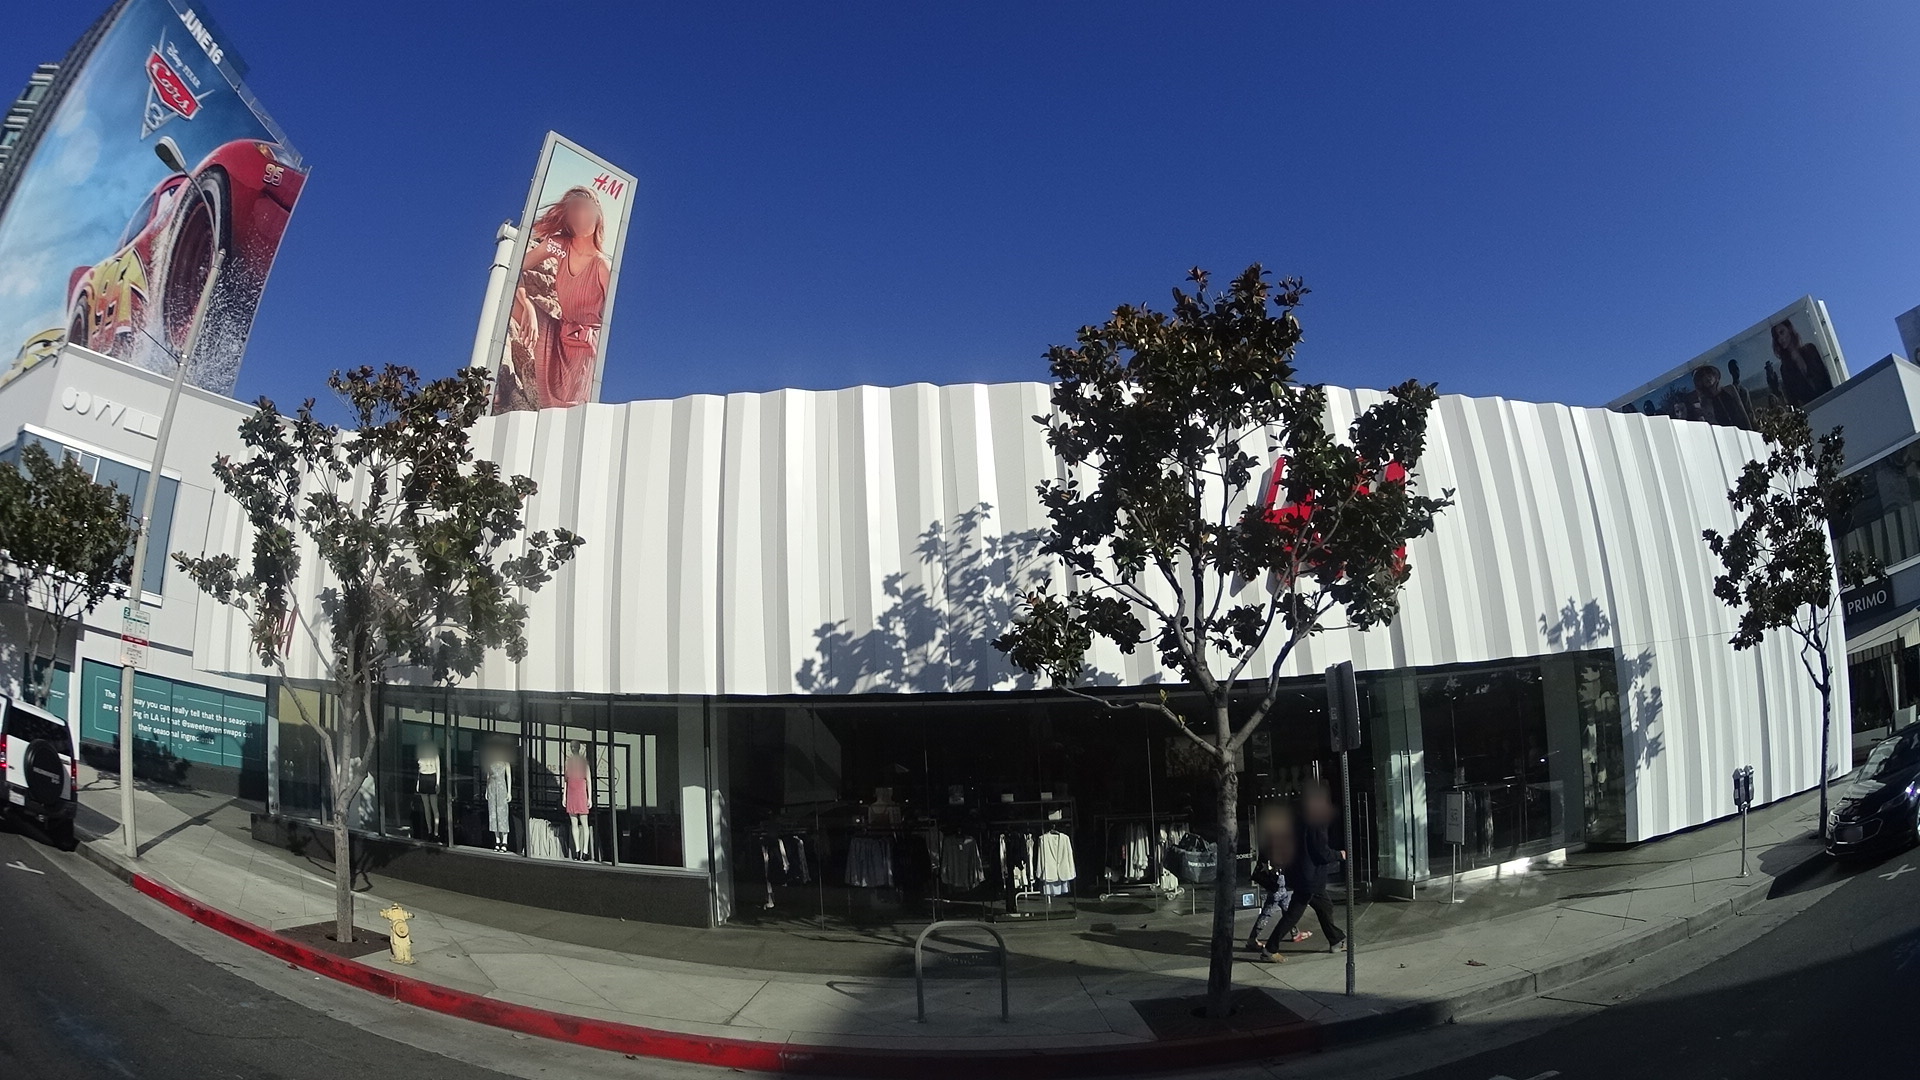
Feature: Storefront
State: California
Country: United States
Date: 2017-06-04T16:45:33+00:00
Coordinates: 34.093, -118.379